Lockheed U-2

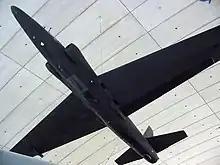
U-2 at the Imperial War Museum, Duxford

James Baker developed the optics for a large-format camera to be used in the U-2 while working for Perkin-Elmer. The new camera had a resolution of from an altitude of . The aircraft was so crowded that when Baker asked Johnson for of space for a lens with a focal length, Johnson replied "I'd sell my grandmother for six more inches!"; Baker instead used a f/13.85 lens in a format for his final design.